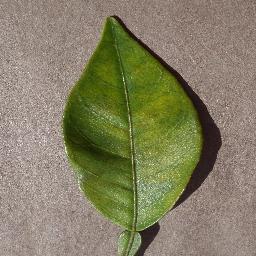
Label: Orange___Haunglongbing_(Citrus_greening)